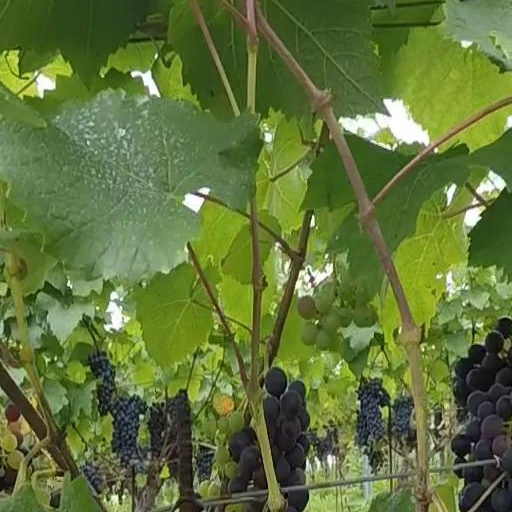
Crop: grape